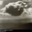
Label: cloud